Goldman Sachs controversies

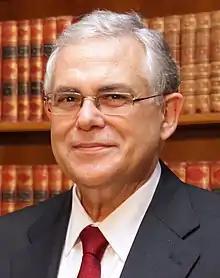
Former Prime Minister of Greece Lucas Papademos

Goldman was criticized for its involvement in the 2010 European debt crisis. In 2001, to avoid non-compliance with the Maastricht Treaty, Goldman arranged a secret loan of €2.8 billion for Greece disguised as an off-the-books "cross-currency swap", hiding 2% of Greece's national debt. Goldman received a fee of €600 million for the complicated transaction. In September 2009, Goldman Sachs, among others, created a special credit default swap (CDS) index to cover the high risk of Greece's national debt. The interest-rates of Greek national bonds soared, leading the Greek economy very close to bankruptcy in 2010 and 2011.